Seaford College

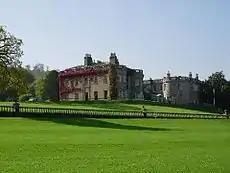
Seaford College

In the 2010 GCSE results, 87.5% of the school's pupils achieved five or more passes at grades A* to C, with 73% of pupils achieving five or more passes at the higher grades, including English and maths.